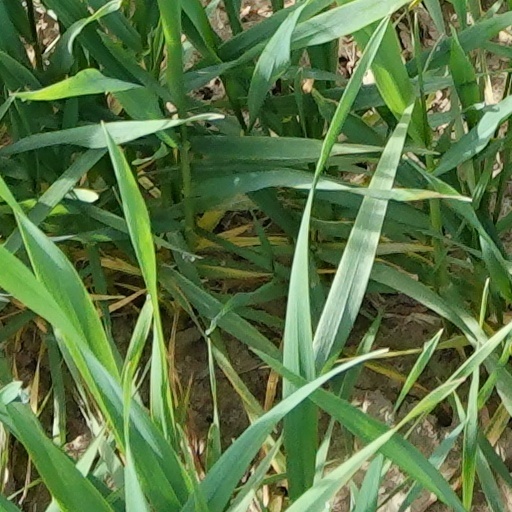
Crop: wheat